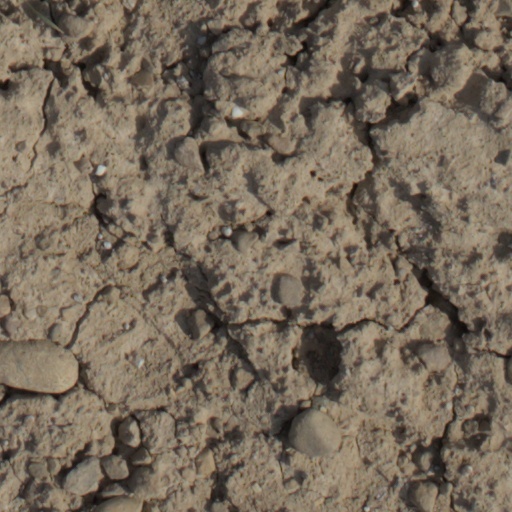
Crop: wheat